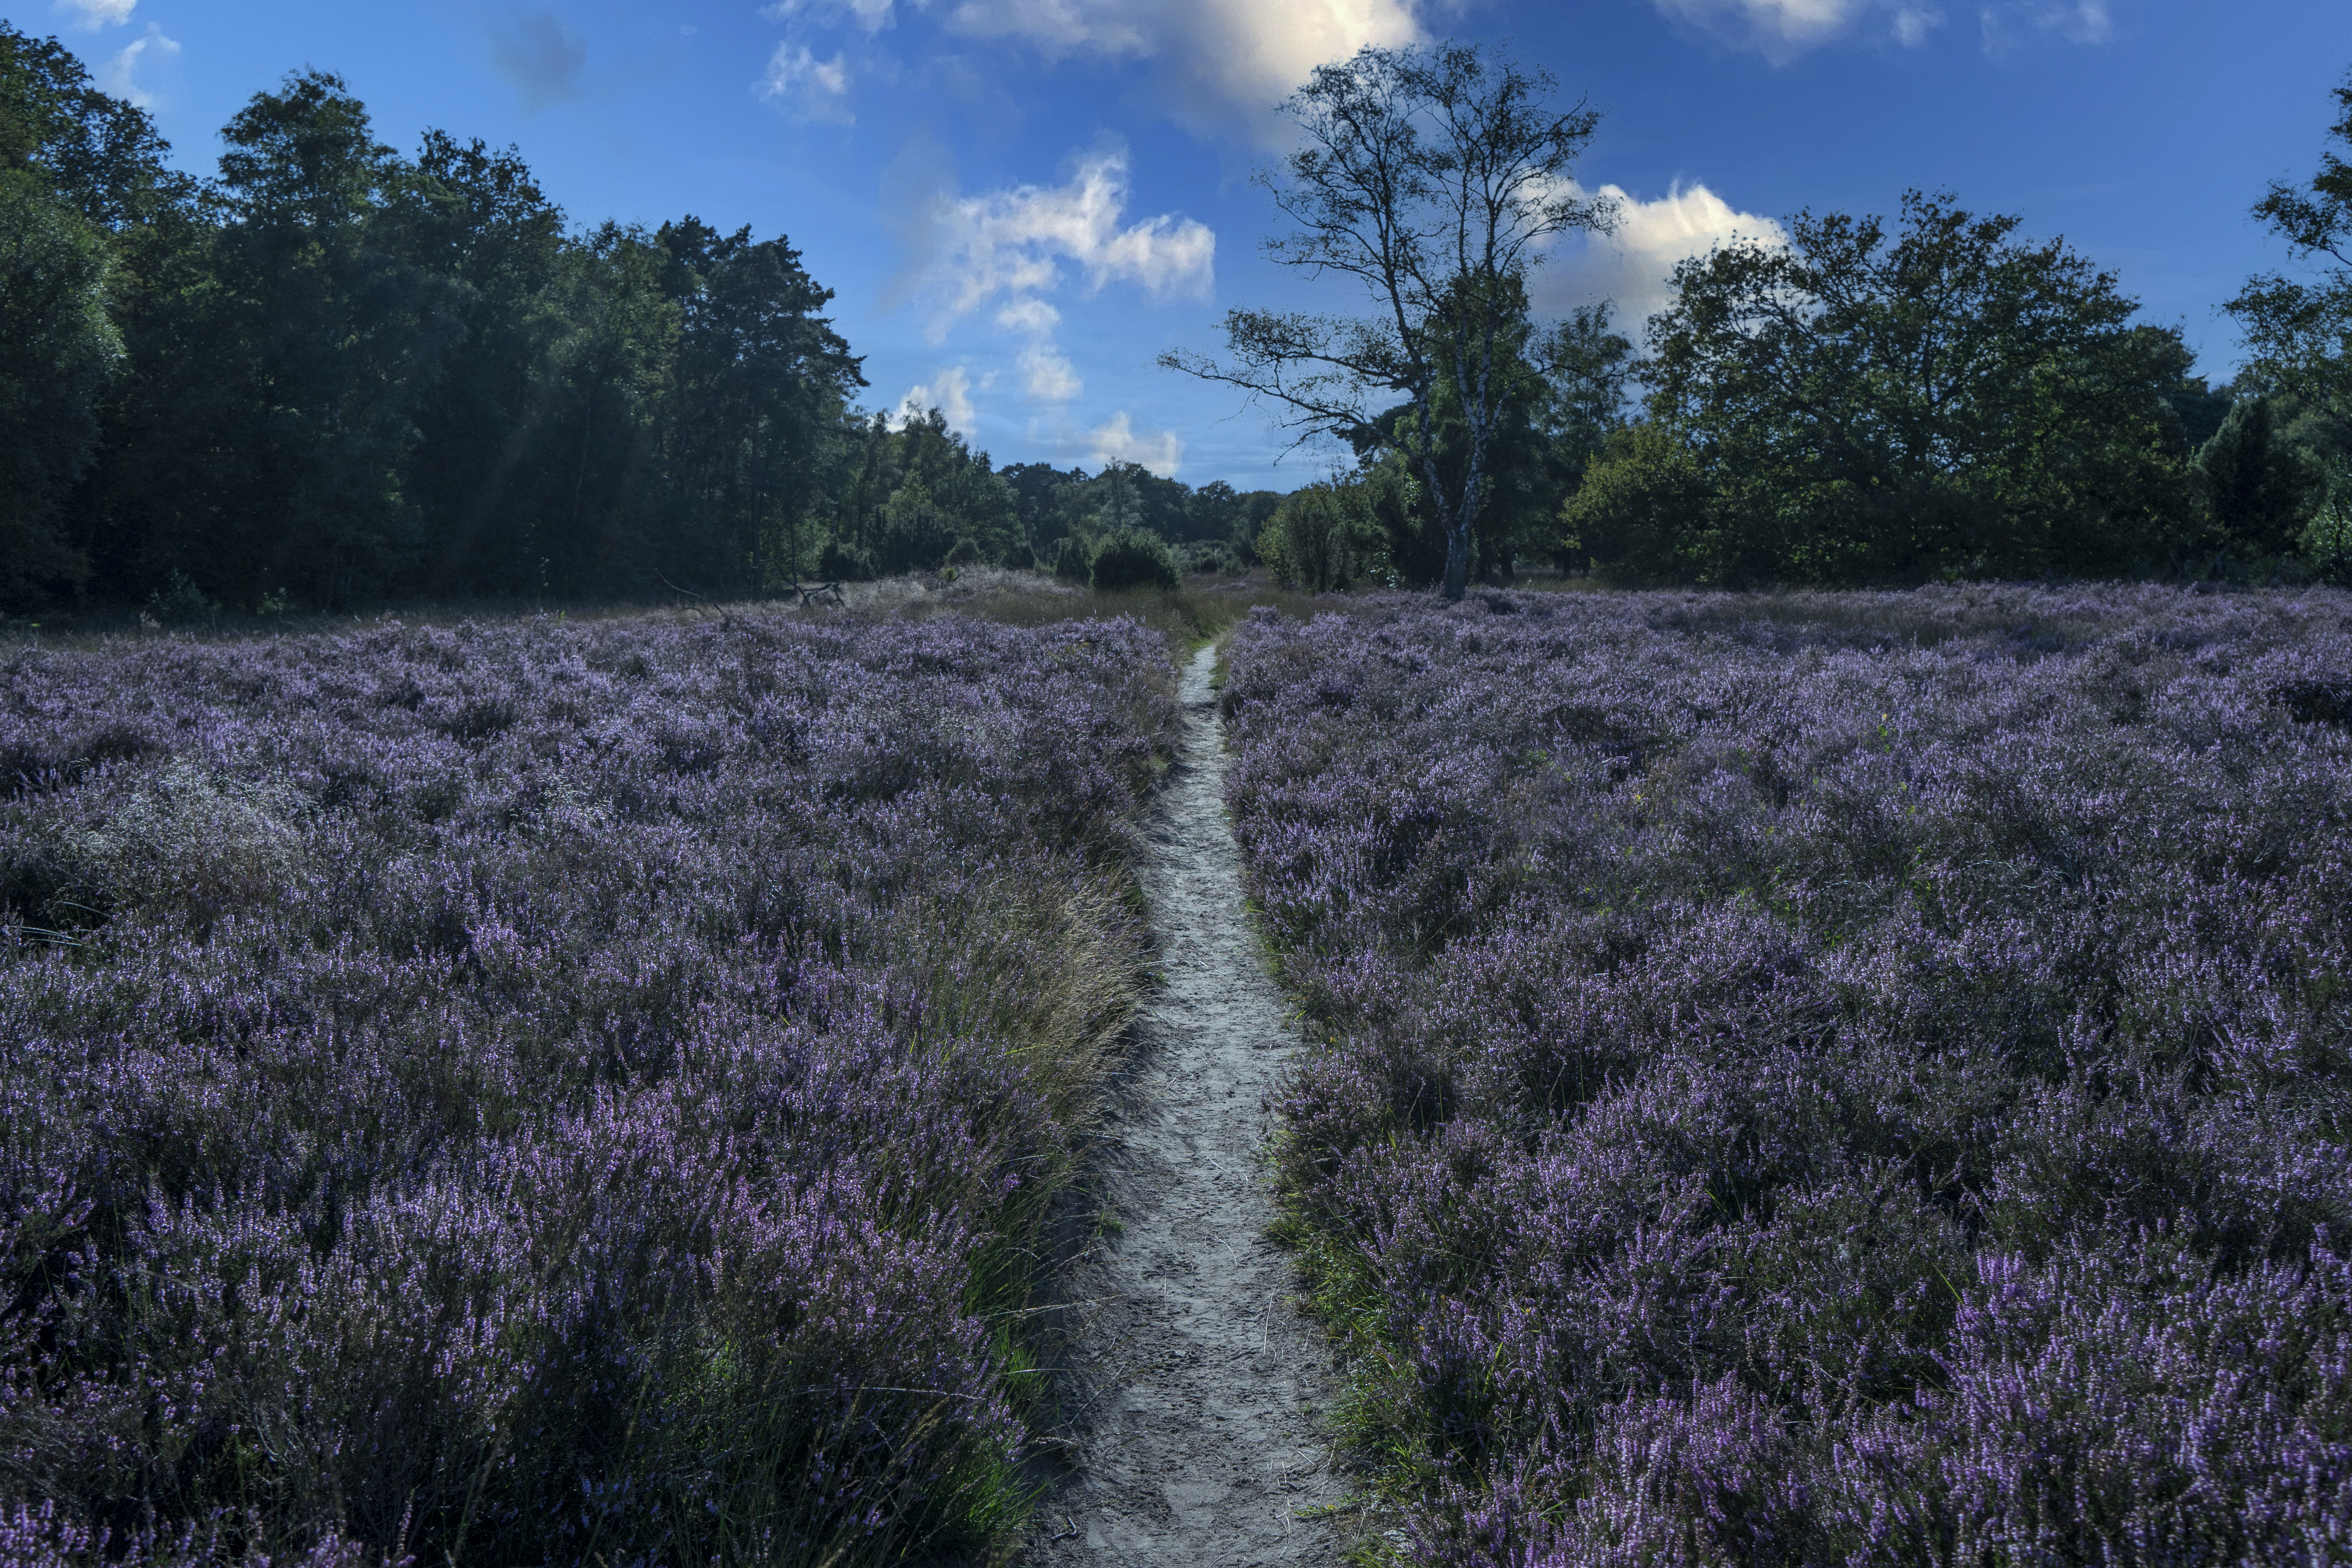
nature, cloud, plant, sky, flower, ecoregion, tree, natural landscape, land lot, agriculture, lavender, grassland, rural area, shrub, groundcover, grass, meadow, landscape, grass family, flowering plant, Forb, horizon, herbaceous plant, forest, prairie, field, road, crop, subshrub, soil, wood, plantation, trail, chaparral, french lavender, dirt road, wildflower, annual plant, cumulus, herb, wildlife, shrubland, woodland, farm, steppe, path, pasture, buddleia, cash crop